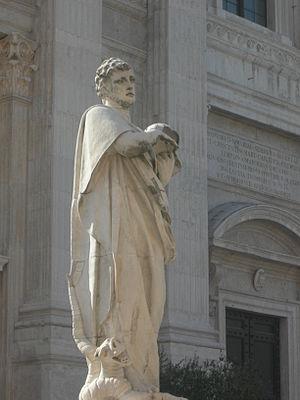
Crescentien, est un saint de l'église catholique romaine.